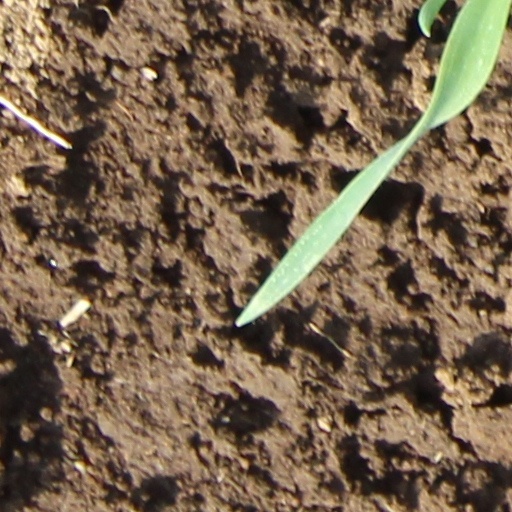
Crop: wheat